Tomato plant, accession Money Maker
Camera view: bottom (45 deg); turntable rotation: 30 degrees
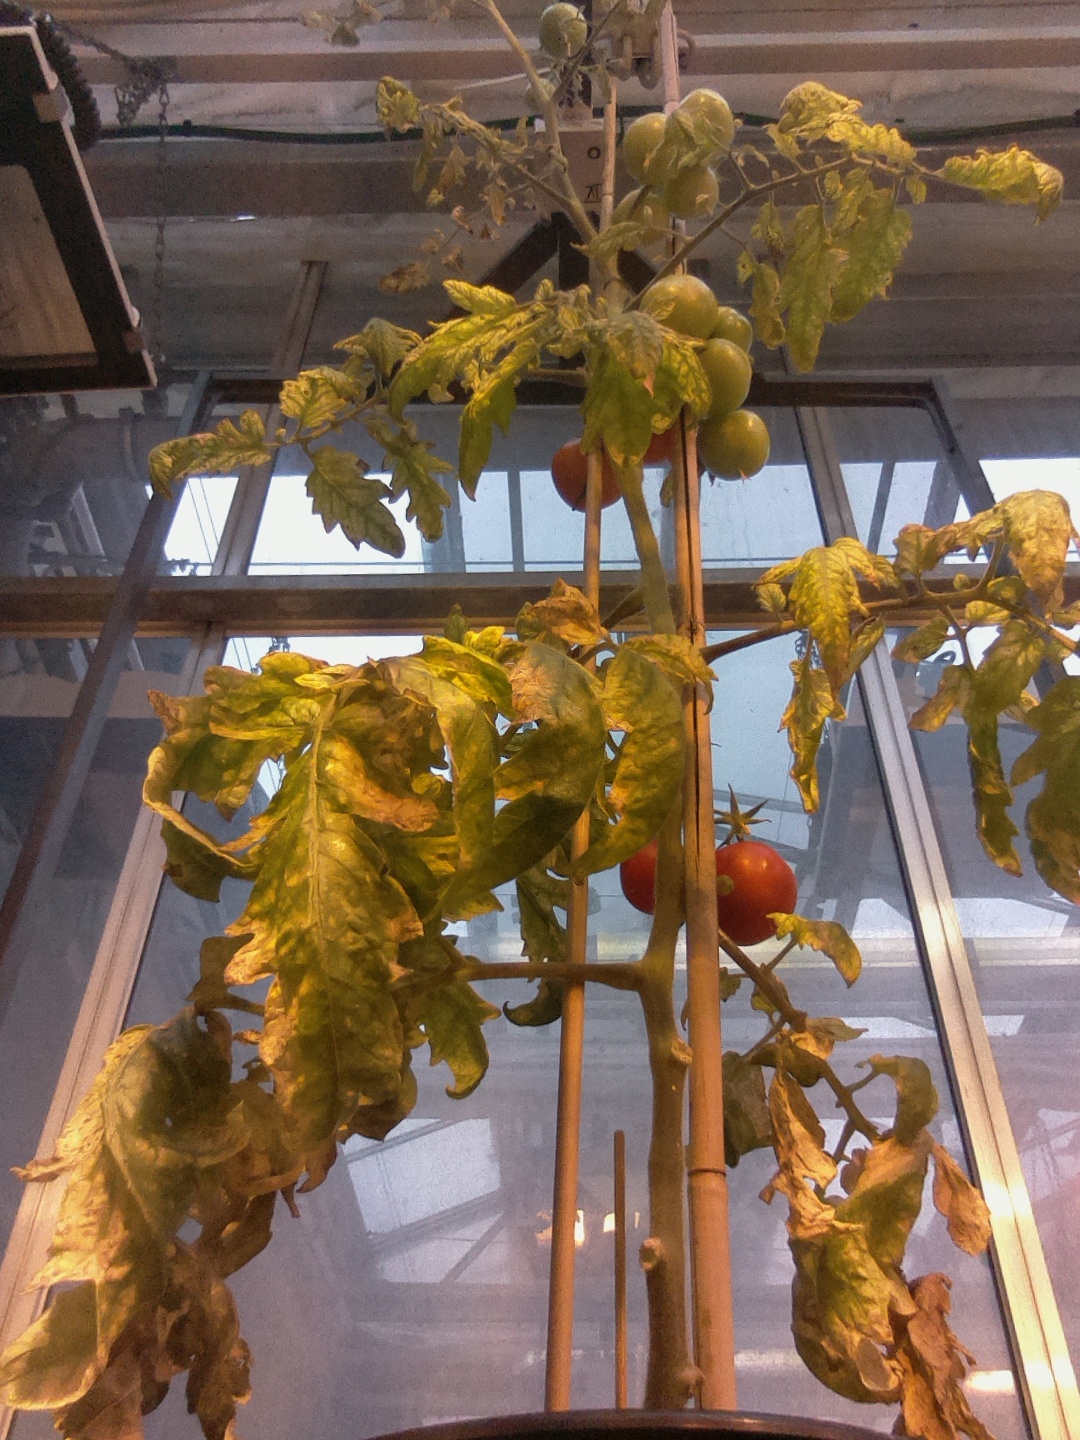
BBCH growth stage 83: 30%-40% of fruits show typical fully ripe color